Aatma Gowravam

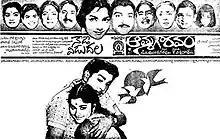
Theatrical release poster

Aatma Gowravam is a 1966 Indian Telugu-language drama film directed by K. Viswanath. It stars Akkineni Nageswara Rao, Kanchana, Rajasree, and music composed by S. Rajeswara Rao. It is produced by D. Madhusudhana Rao under Annapurna Pictures banner.